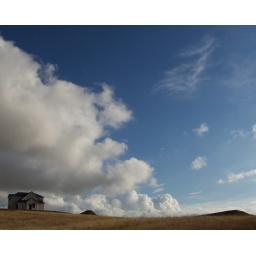
storm clouds over new house